Transport in Cologne

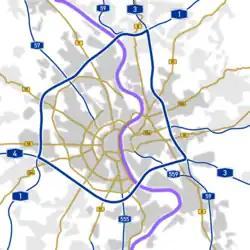
Cologne Beltway "(blue)" and principal roads through and around Cologne

The city of Cologne possesses one of the most comprehensive urban ring road systems. The beltways were laid out during the end of the 19th and in the early 20th centuries and today are still being complemented and extended. Their development originated in the work of architects and urban designers such as Karl Henrici, Josef Stübben and Fritz Schumacher as well as former Cologne mayors Hermann Heinrich Becker and Konrad Adenauer. They include the Cologne Ring, Innere Kanalstraße, the Cologne Belt, Militärringstraße and the Cologne Beltway.